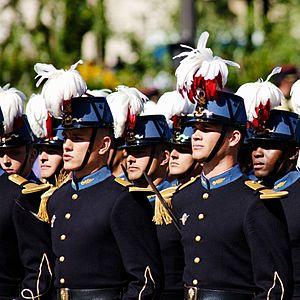
Sous-lieutenants de la promotion «
Les grandes écoles militaires françaises sont des établissements d'enseignement supérieur français placés sous la tutelle du ministère de la Défense, membres de la Conférence des grandes écoles, et comptant parmi les 210 écoles d'ingénieurs françaises habilitées à délivrer un diplôme d'ingénieur.